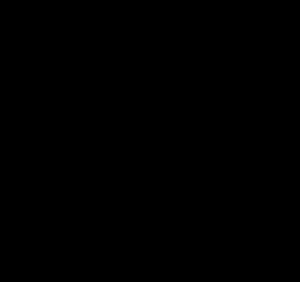
Le kava, kawa, kava-kava ou kawa-kawa, est une plante originaire du Pacifique occidental. Il est connu sous le nom de 'awa à Hawaii, de 'ava aux Samoa et de yaqona aux Fidji. Apparenté au poivre, ce que confirme son goût, son nom scientifique est Piper methysticum. En raison de ses propriétés psychotropes, le kava est utilisé depuis des siècles dans la vie religieuse, culturelle et politique de l'ensemble du Pacifique.